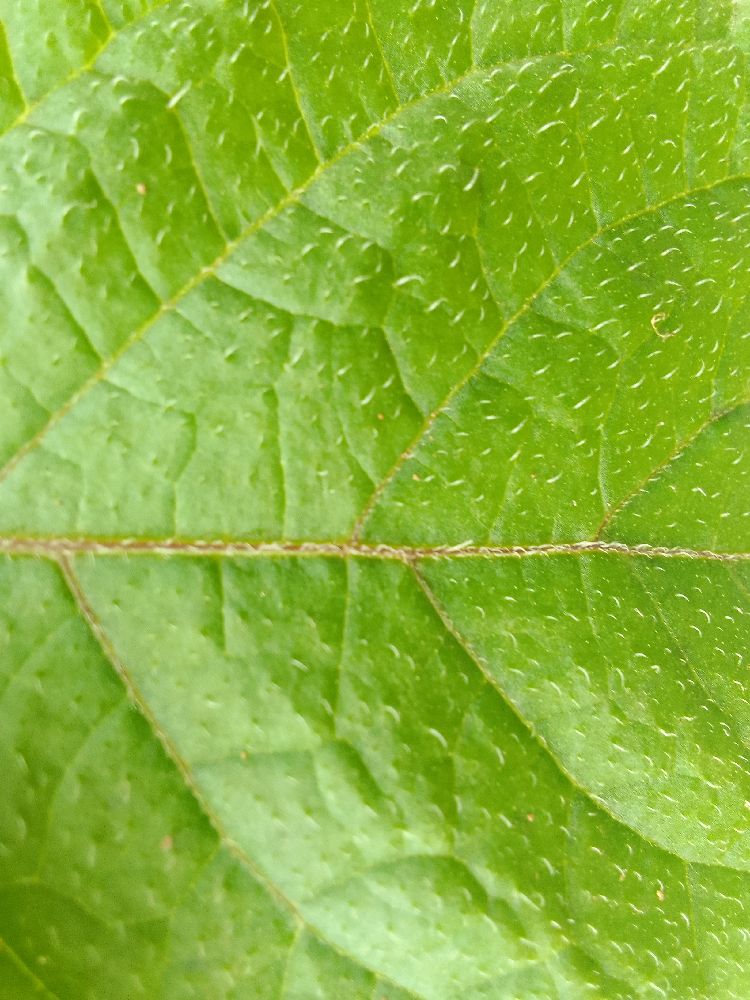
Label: Healthy